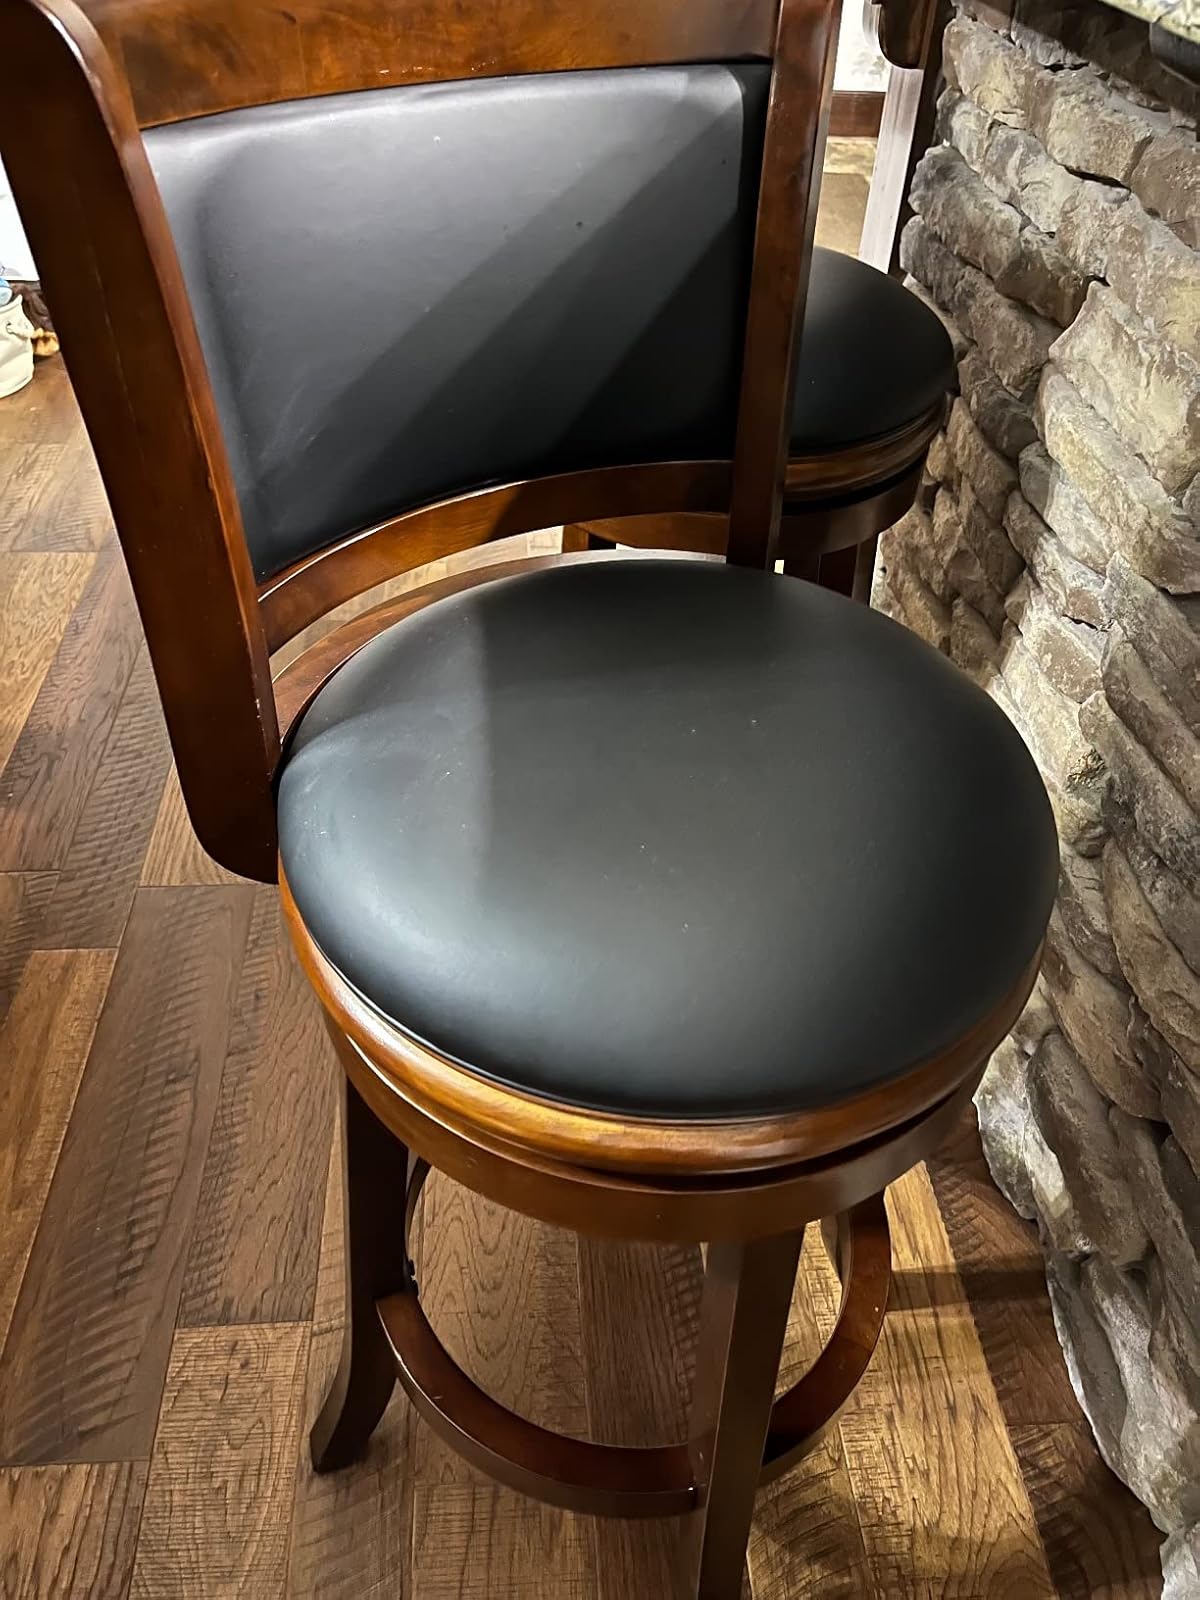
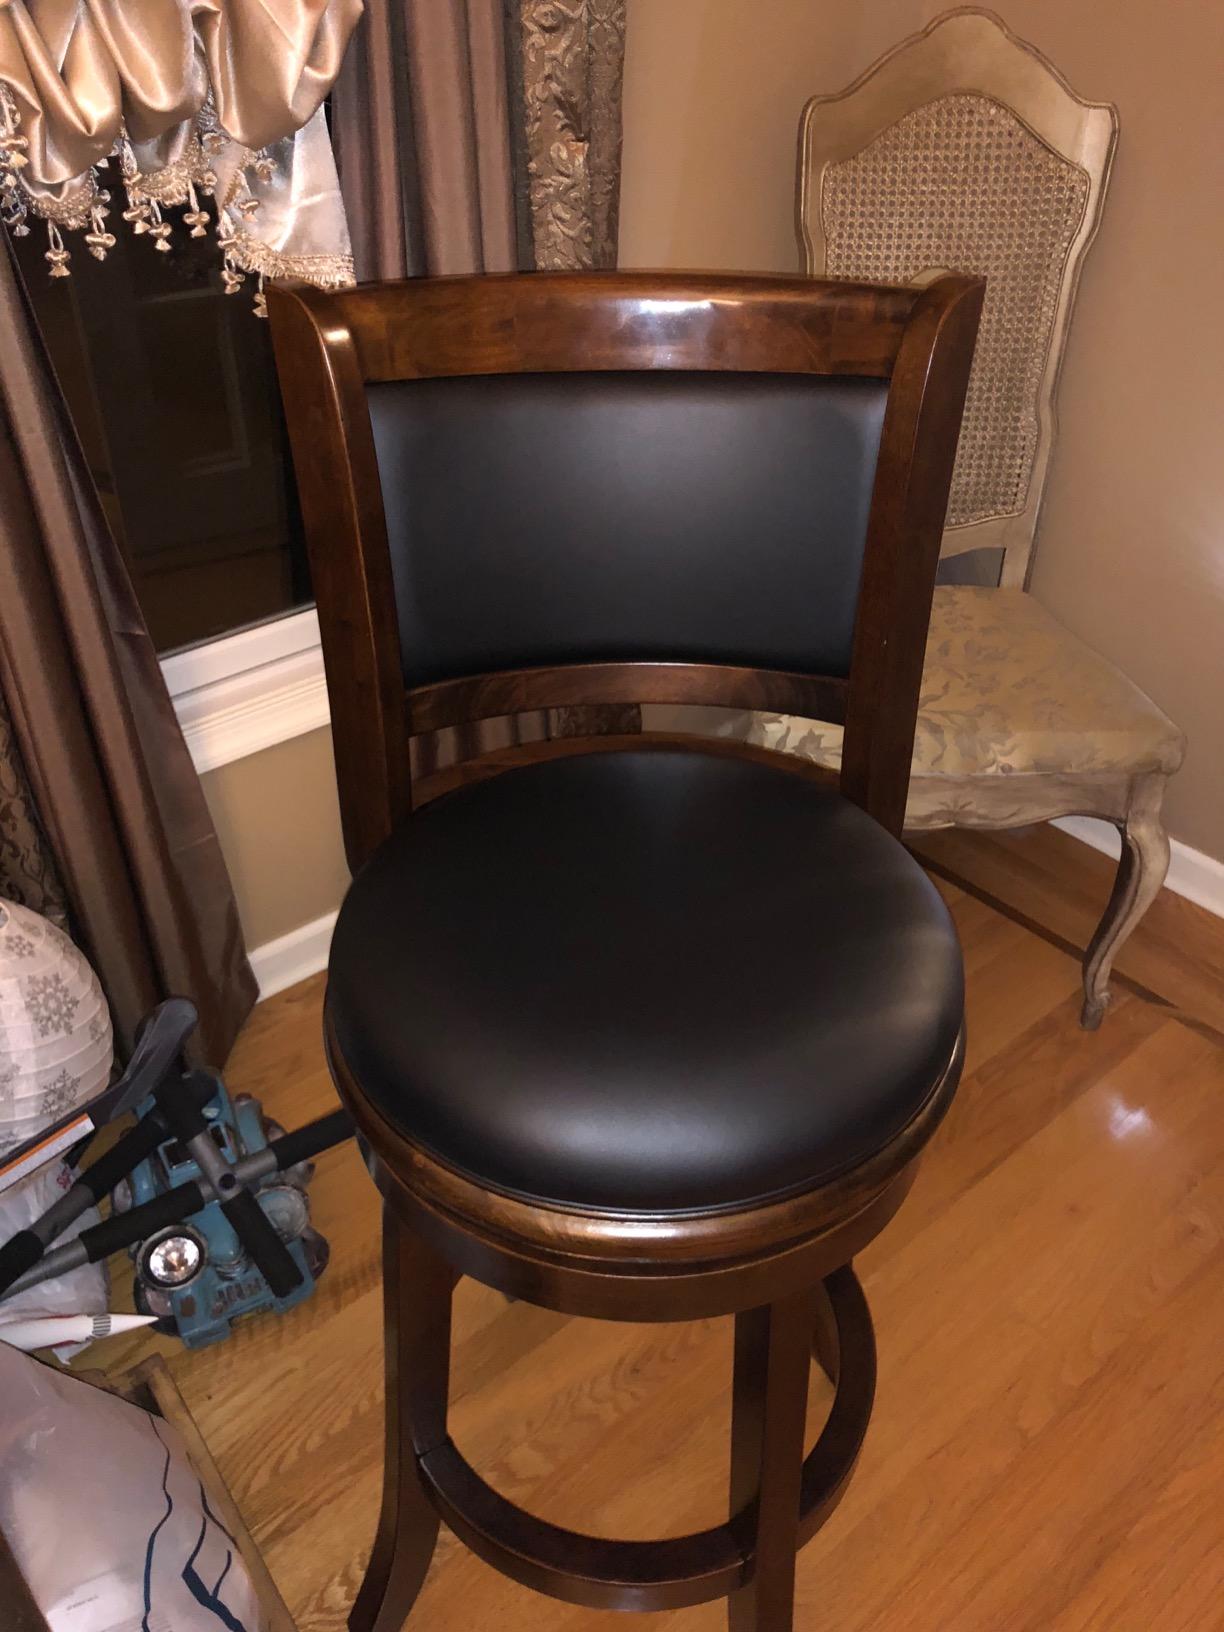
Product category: stool
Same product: yes